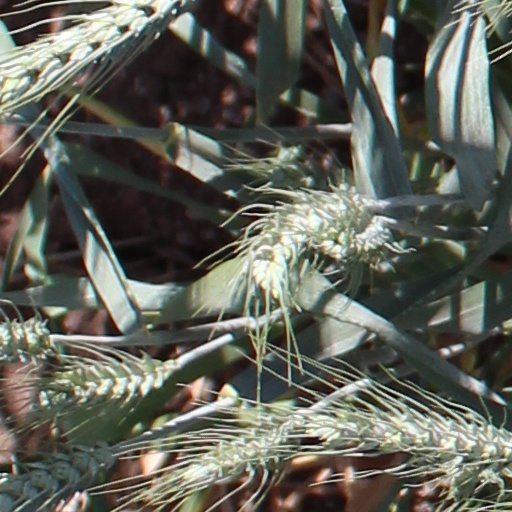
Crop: wheat